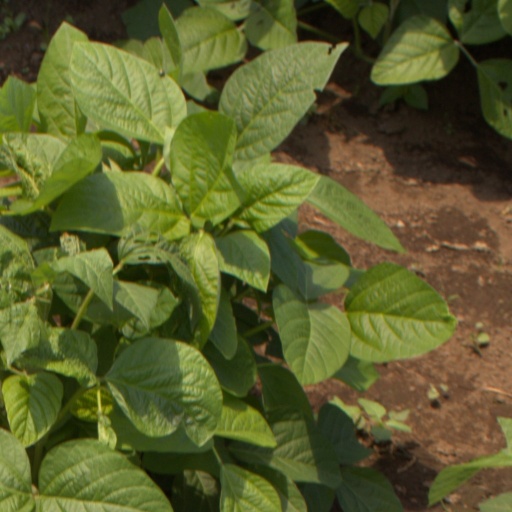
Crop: soybean